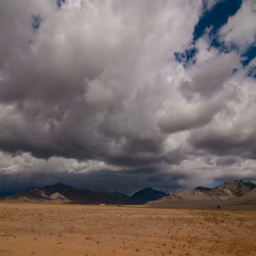
time lapse storm clouds cross the hills and plains